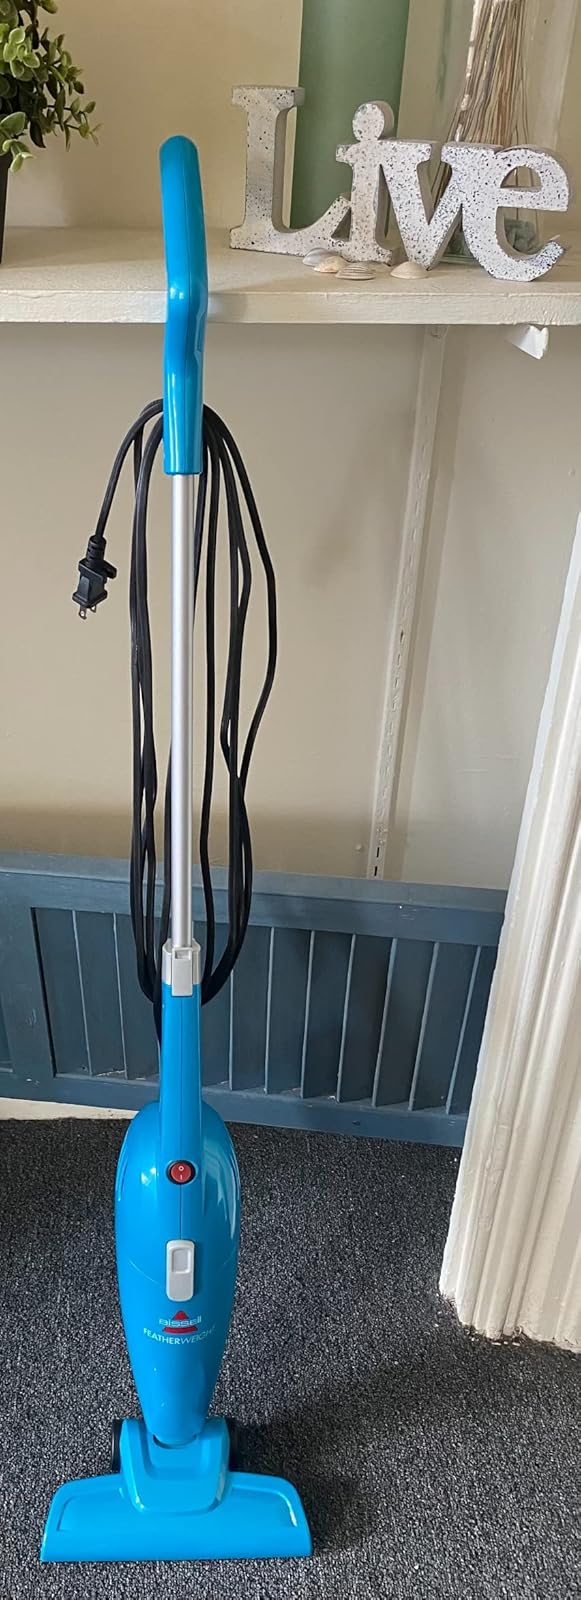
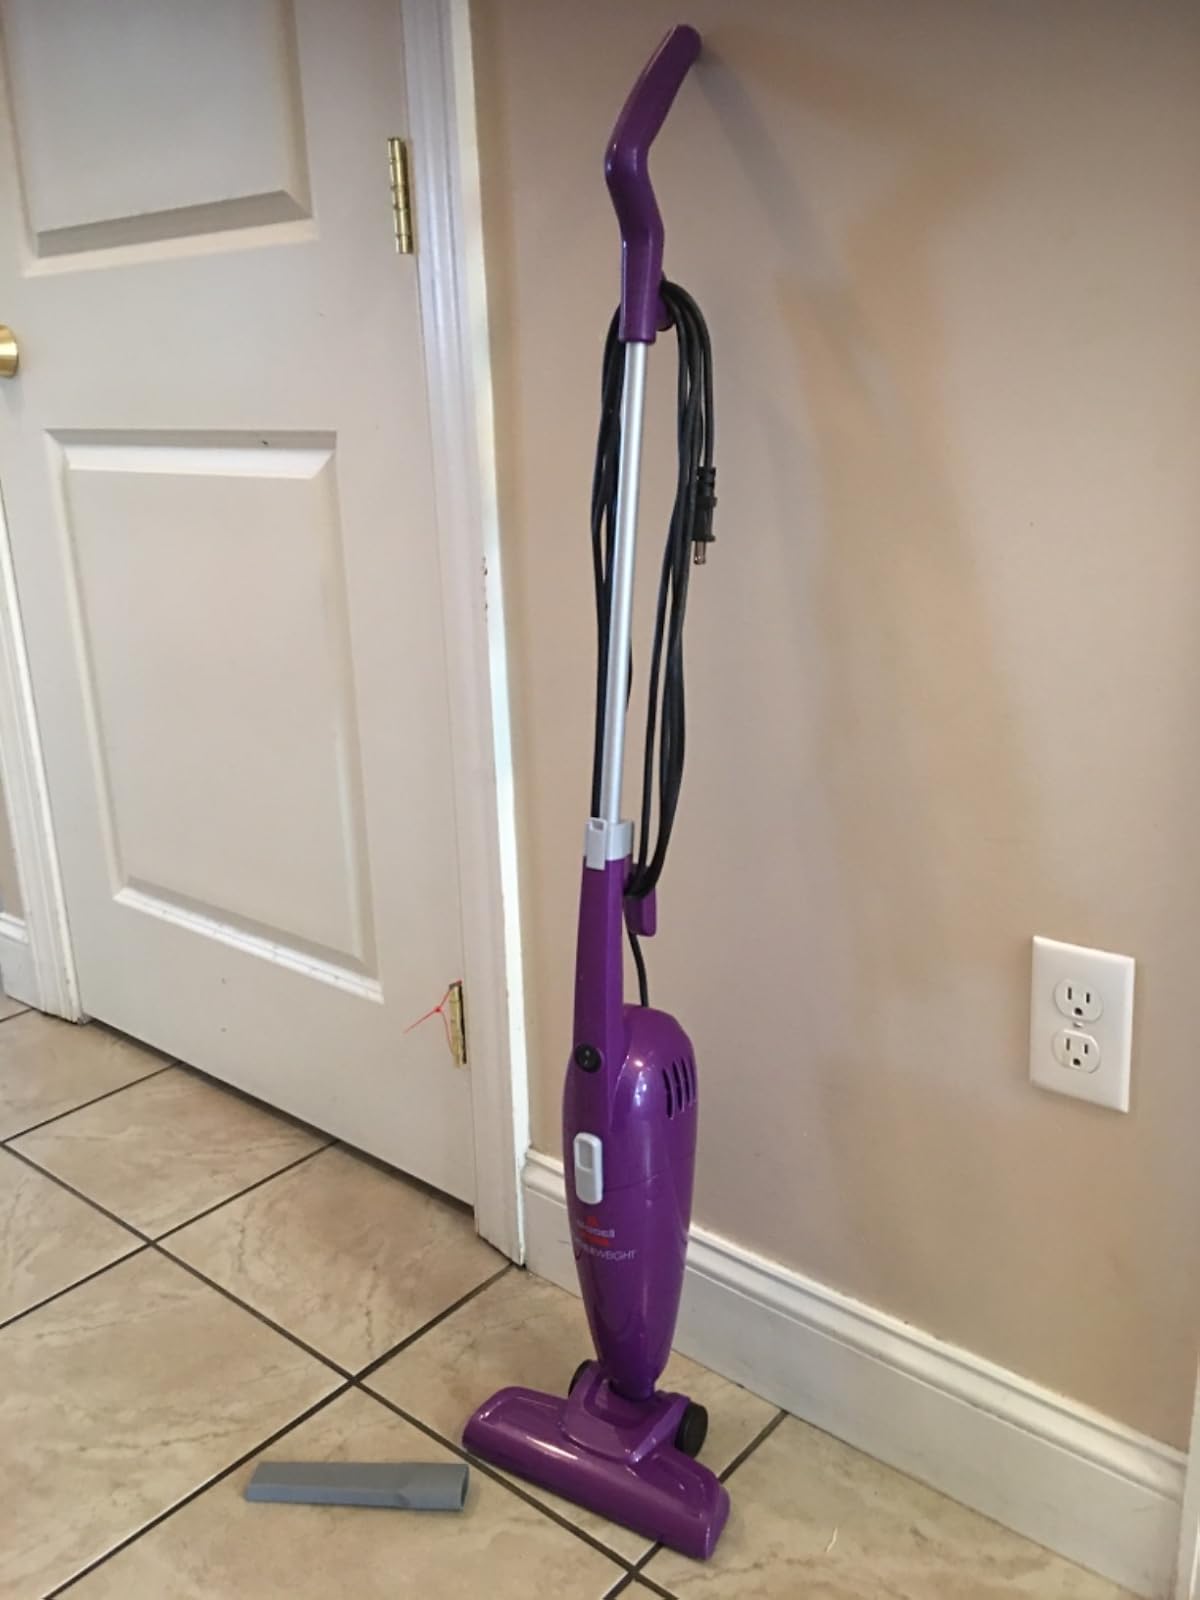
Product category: items_vacuum
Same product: no